Purbuchok Hermitage

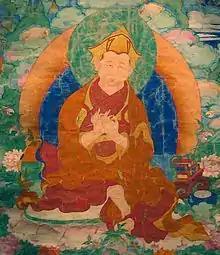
Ngawang Jampa

According to the local legend, Drupkhang Gelek Gyatso (1641–1713), during his sojourns around Tibet, planned to visit 'Zangri', the centre of Zangri Karmar, established by Machik Lapdrön, the well-known female saint of the twelfth century. However, in a dream he had one day before his departure to Zangri, he saw a statue white statue that was inferred as that of Machik Lapdrön's son, Tönyön Samdrup. Subsequently, after Drupkhangpa moved to Sera Utse (as his permanent hermitage), he started exploring the region to locate the 'white stupa' that he had seen earlier in a dream. He located it at Purbochuk, between 1701 and 1706. He then performed the prescribed rituals and prayers at the location, which was later developed by one of his students – Ngawang Jampa (Purchok Kutreng Dadengpo Ngawang Jampa, 1682–1762) – initially as a cave. Around this cave, subsequent developments took place with funds generated by the Purchok Rinpoché from several benefactors (devotees) of the region.